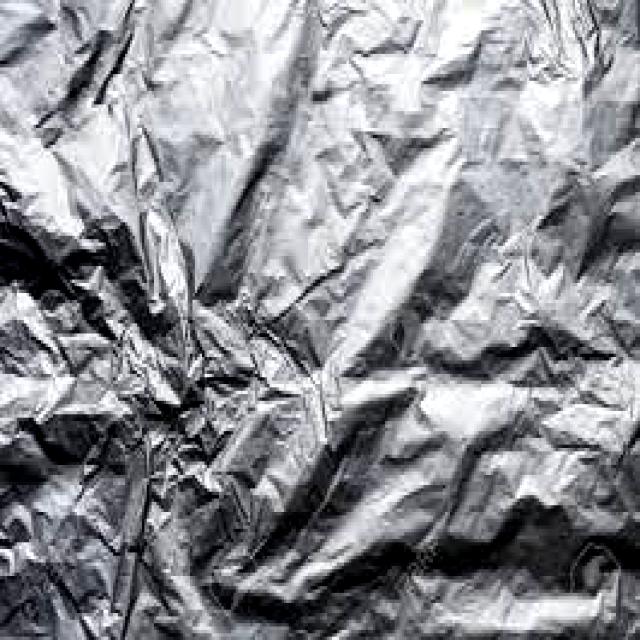
Label: Metal